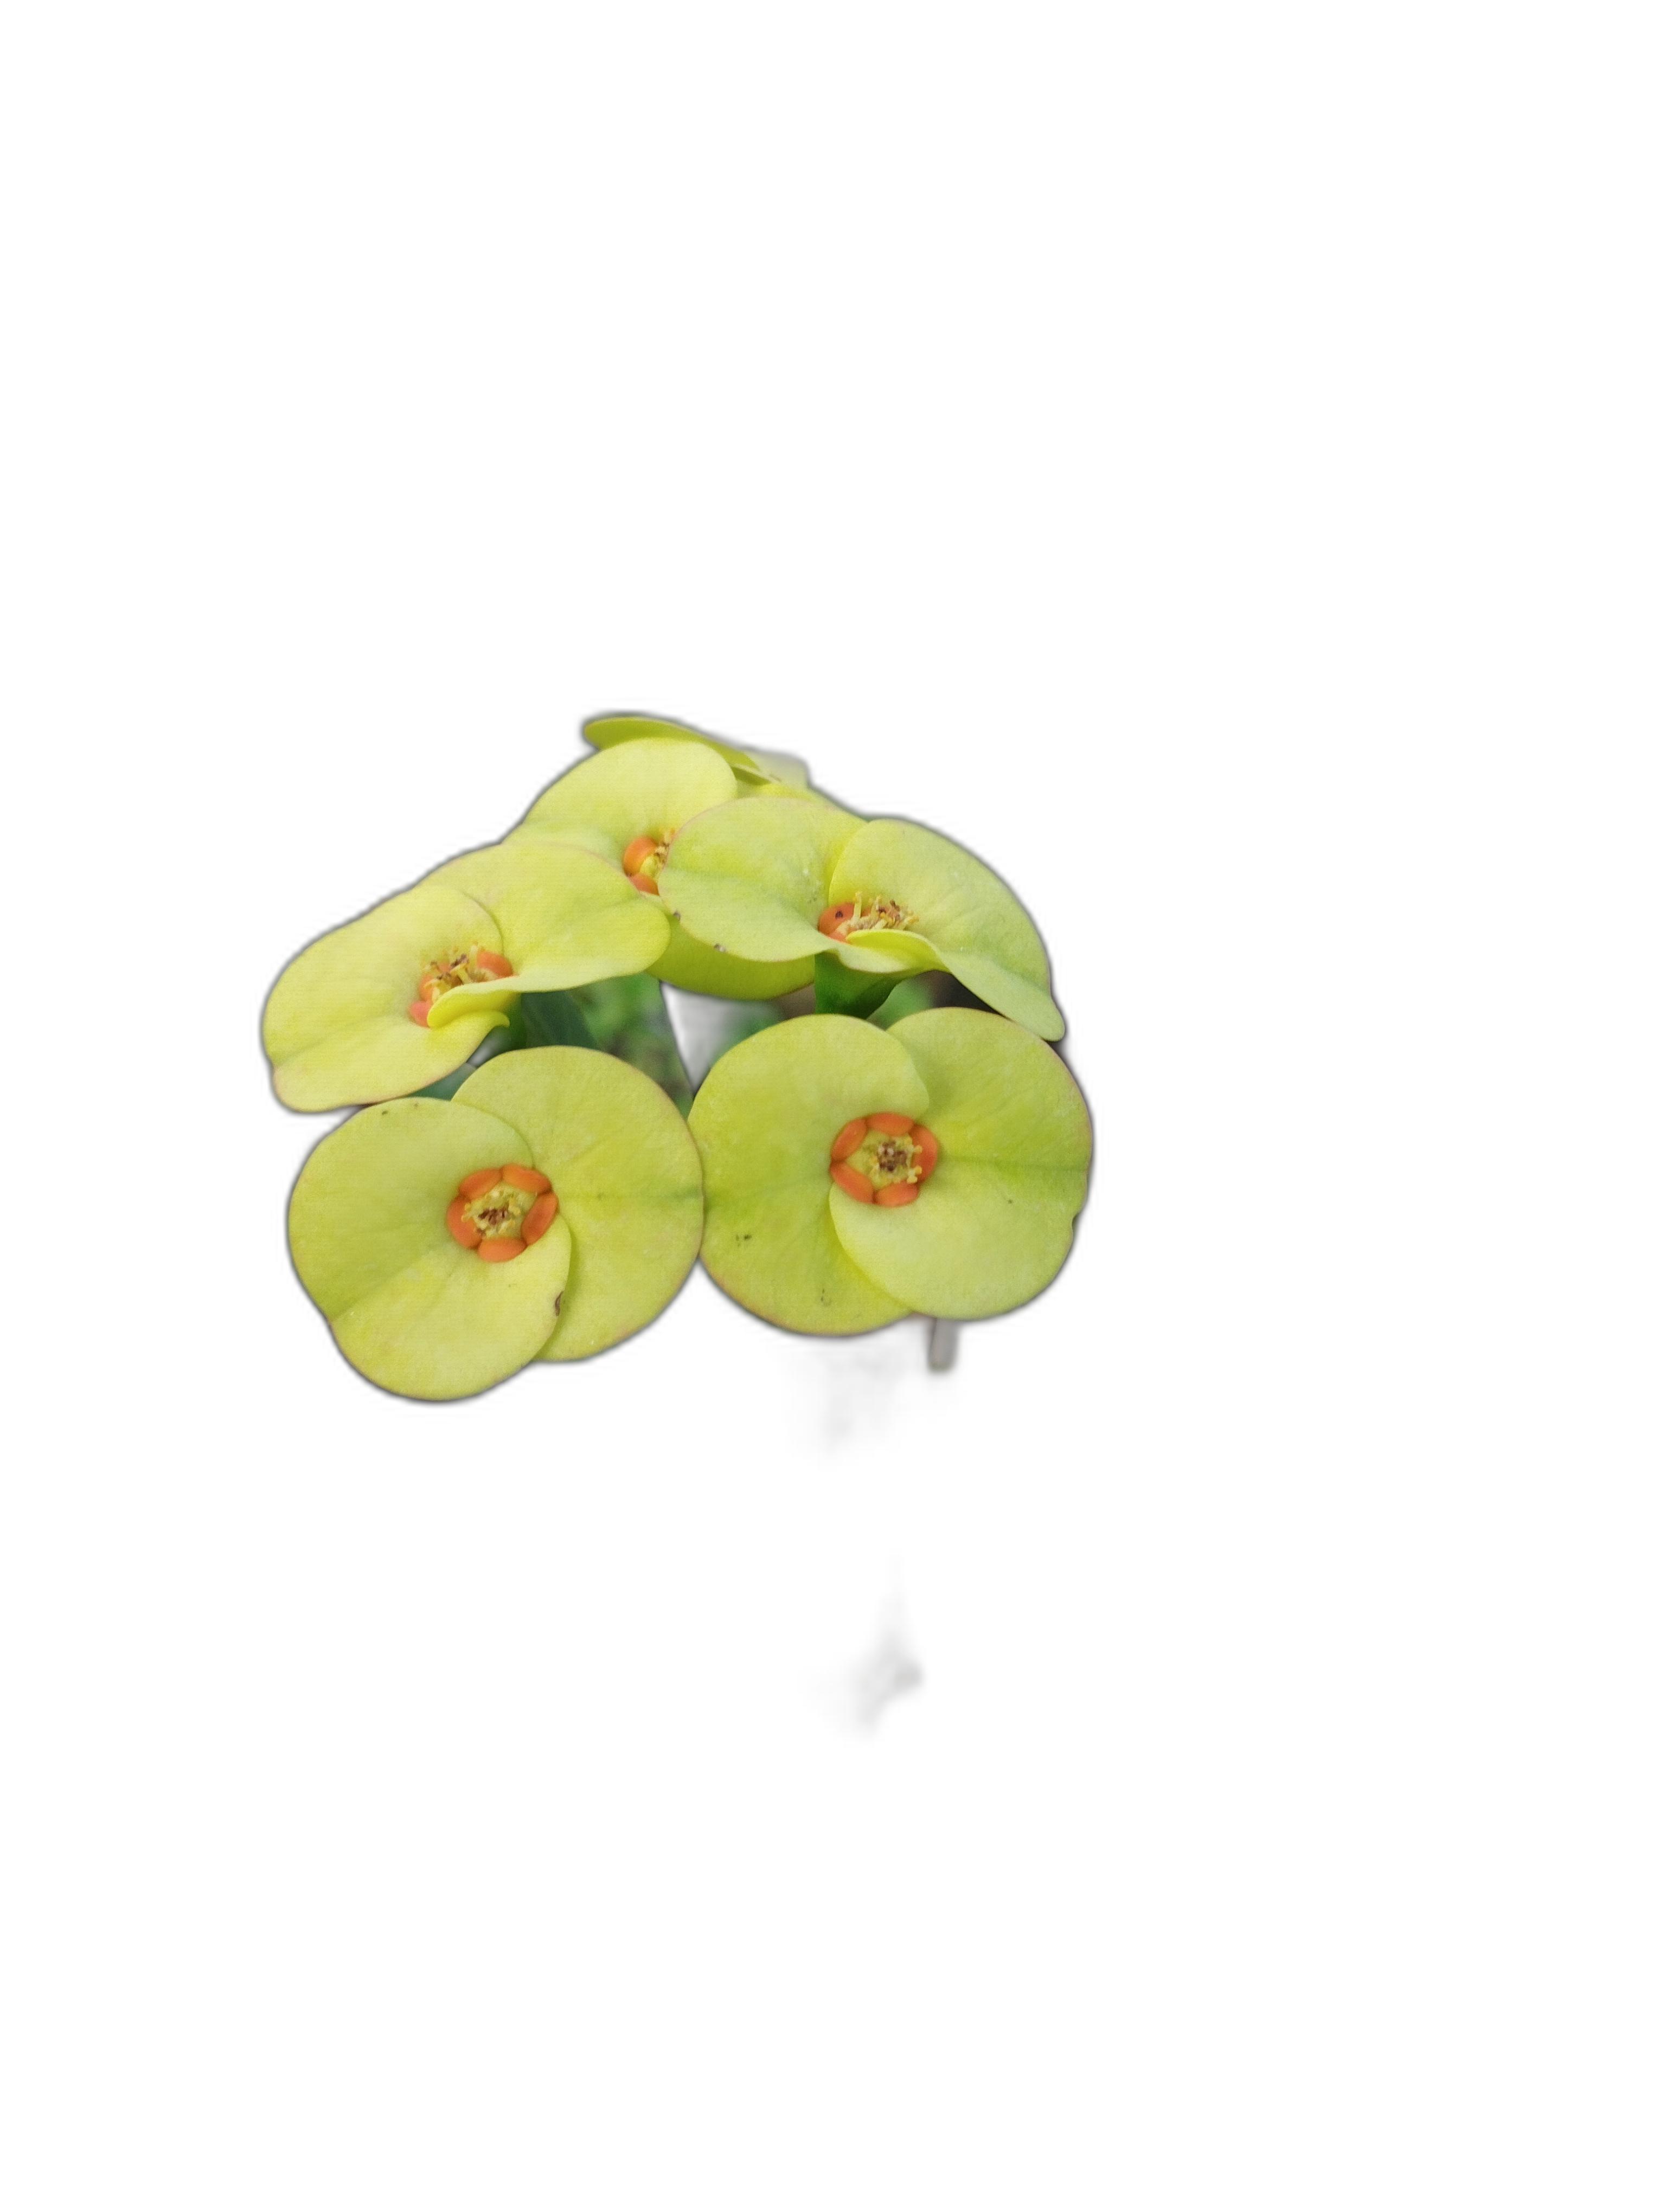
Label: Crown of thorns